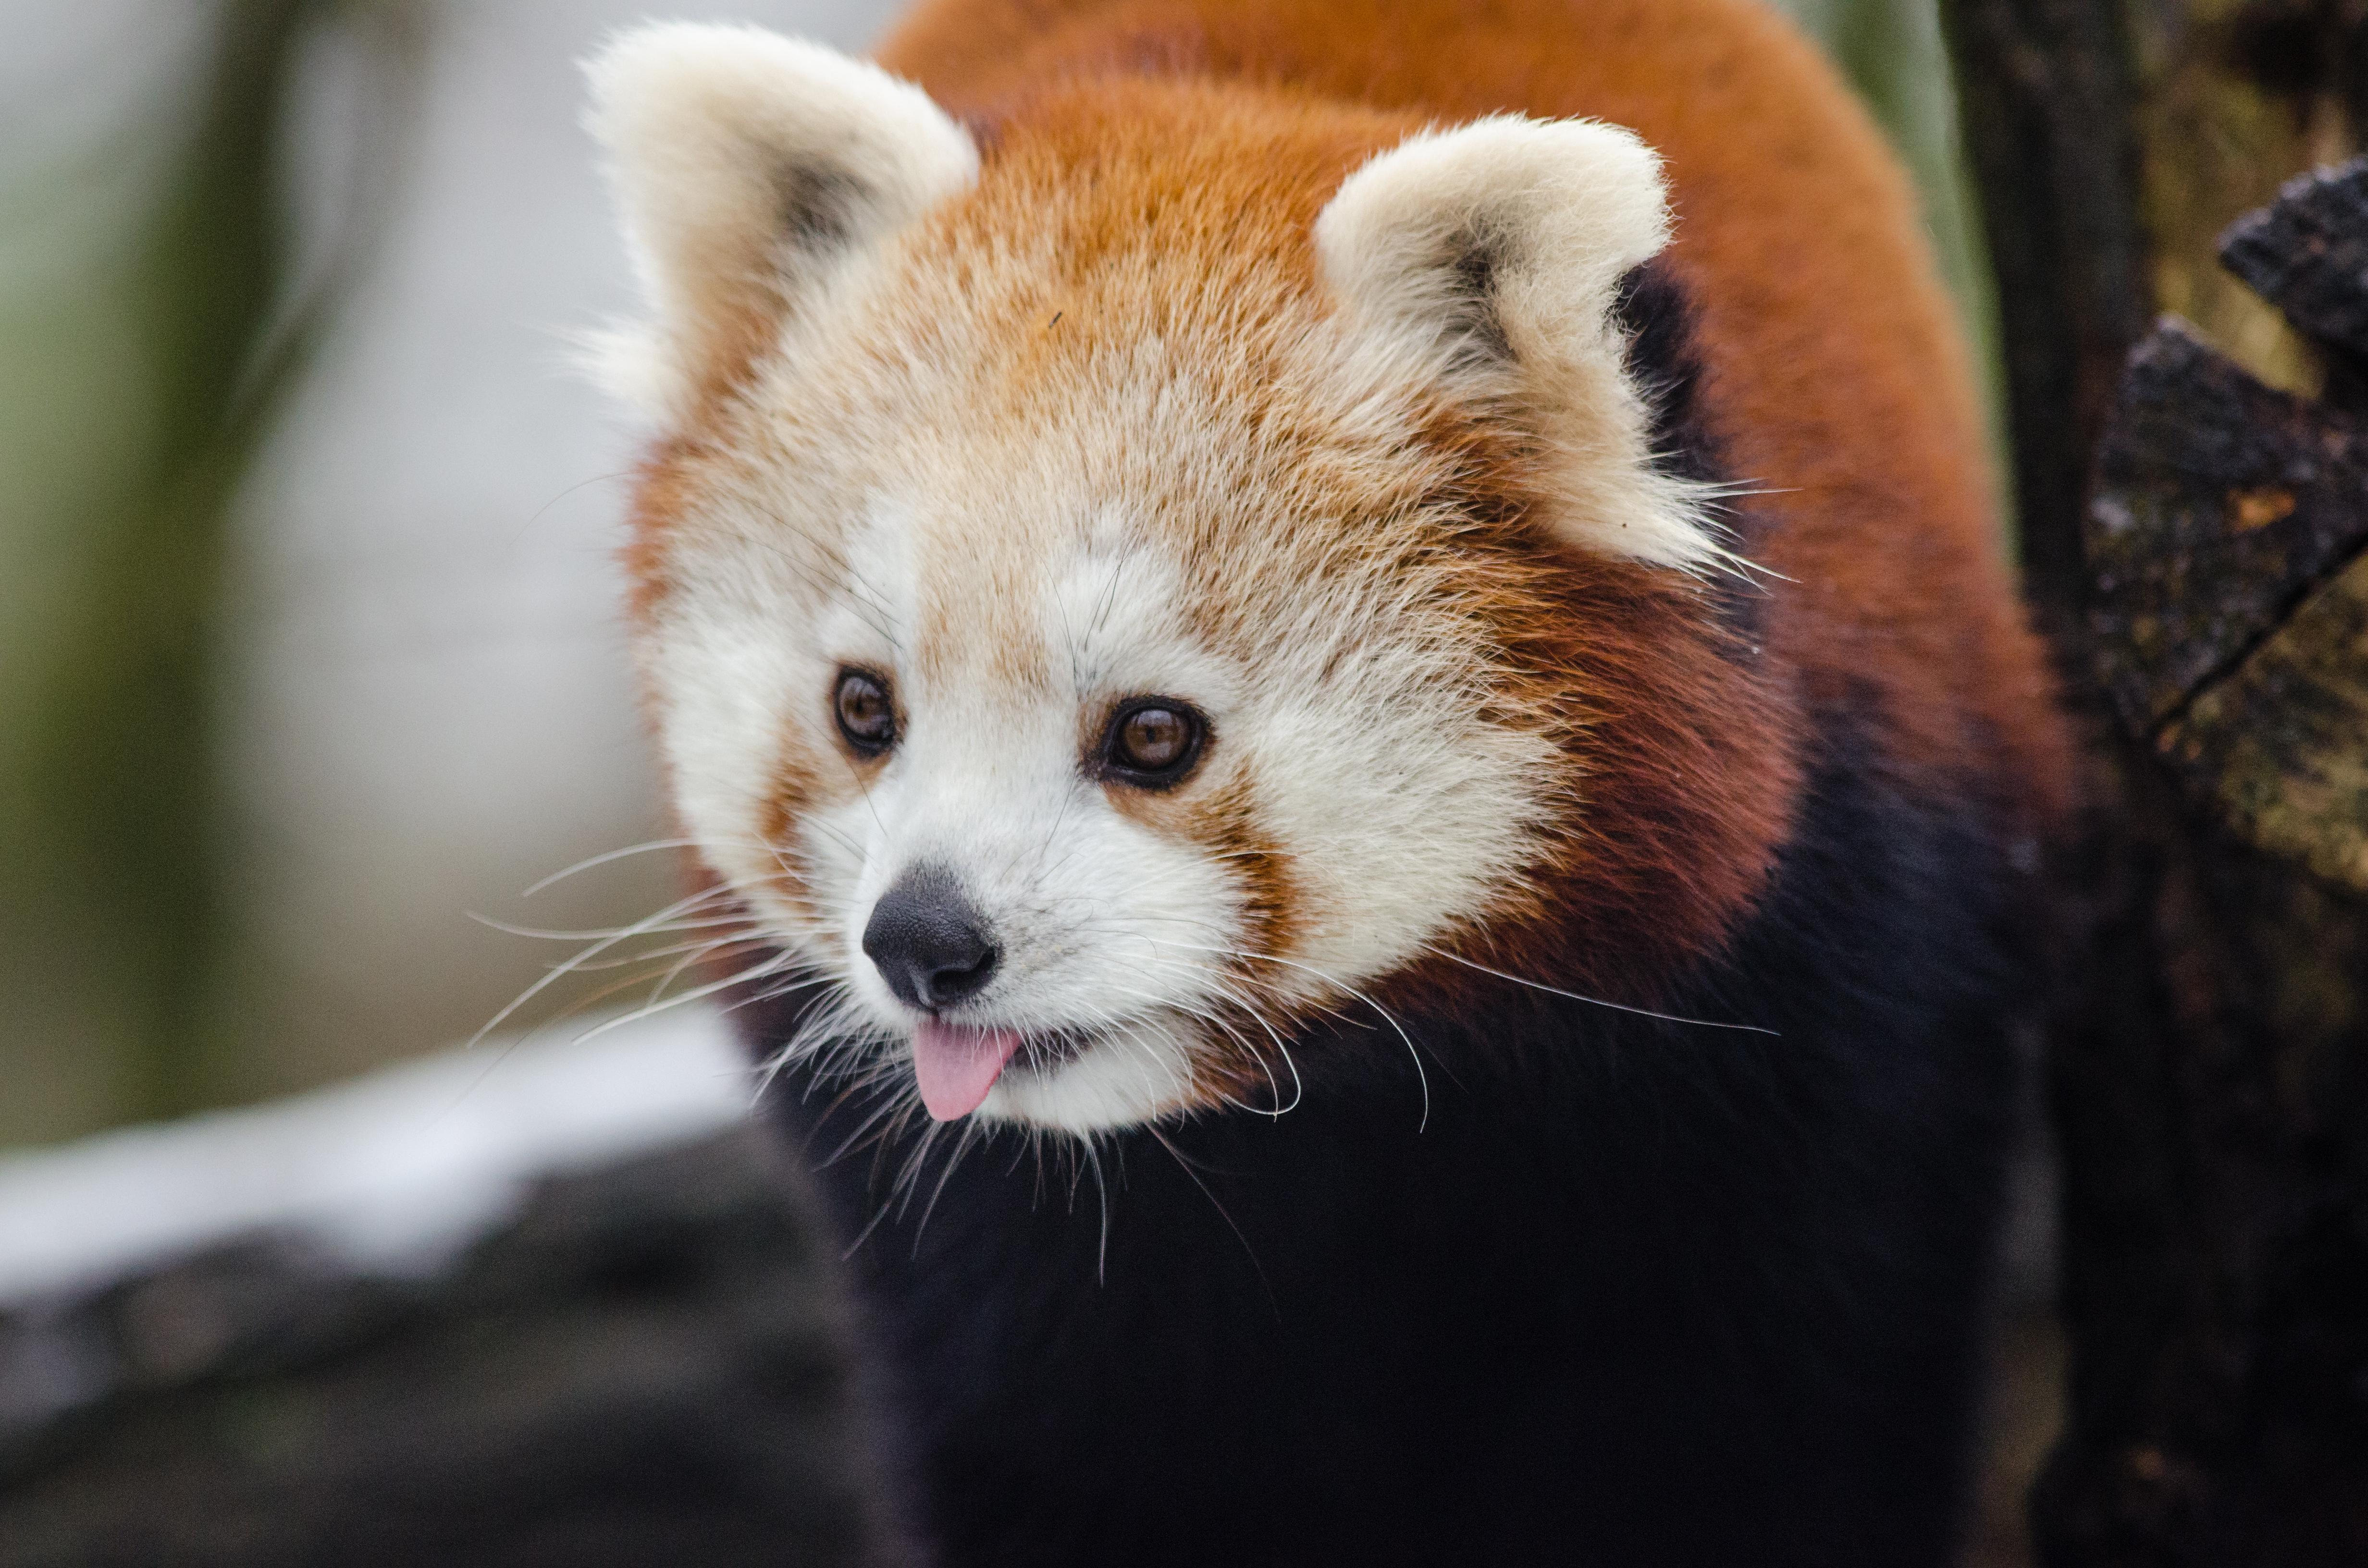
tree, bokeh, animal, cute, bear, wildlife, zoo, red, mammal, nikon, fauna, red panda, panda, whiskers, endangered, vertebrate, germany, deutschland, baum, adorable, tele, d7000, roter, kleiner, niedlich, species, tierpark, bedroht, dog breed group